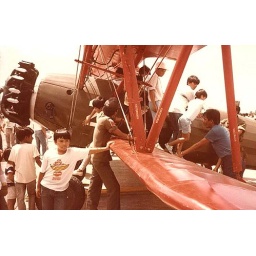
PT-17 in pre-war Philippine Army Air Corps scheme. I am the kid with a banana on his shirt